Nonant

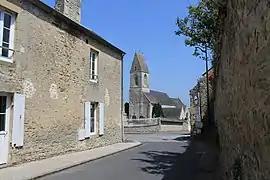
The church in Nonant

Nonant is a commune in the Calvados department in the Normandy region in northwestern France.